Fred Couples Golf

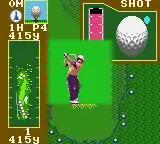
In-game screenshot

The player chooses from four generic golf courses and must compete in either a tournament, stroke play, or match play. Each golfer has their unique strengths and weaknesses. Names can be changed in addition to shirt color and the difficulty level. Through a Game Gear link, four players can play at once. Fred Couples, the golfer that endorsed the game, can only be used as an opponent. He is not available as either a teammate or as a playable character.